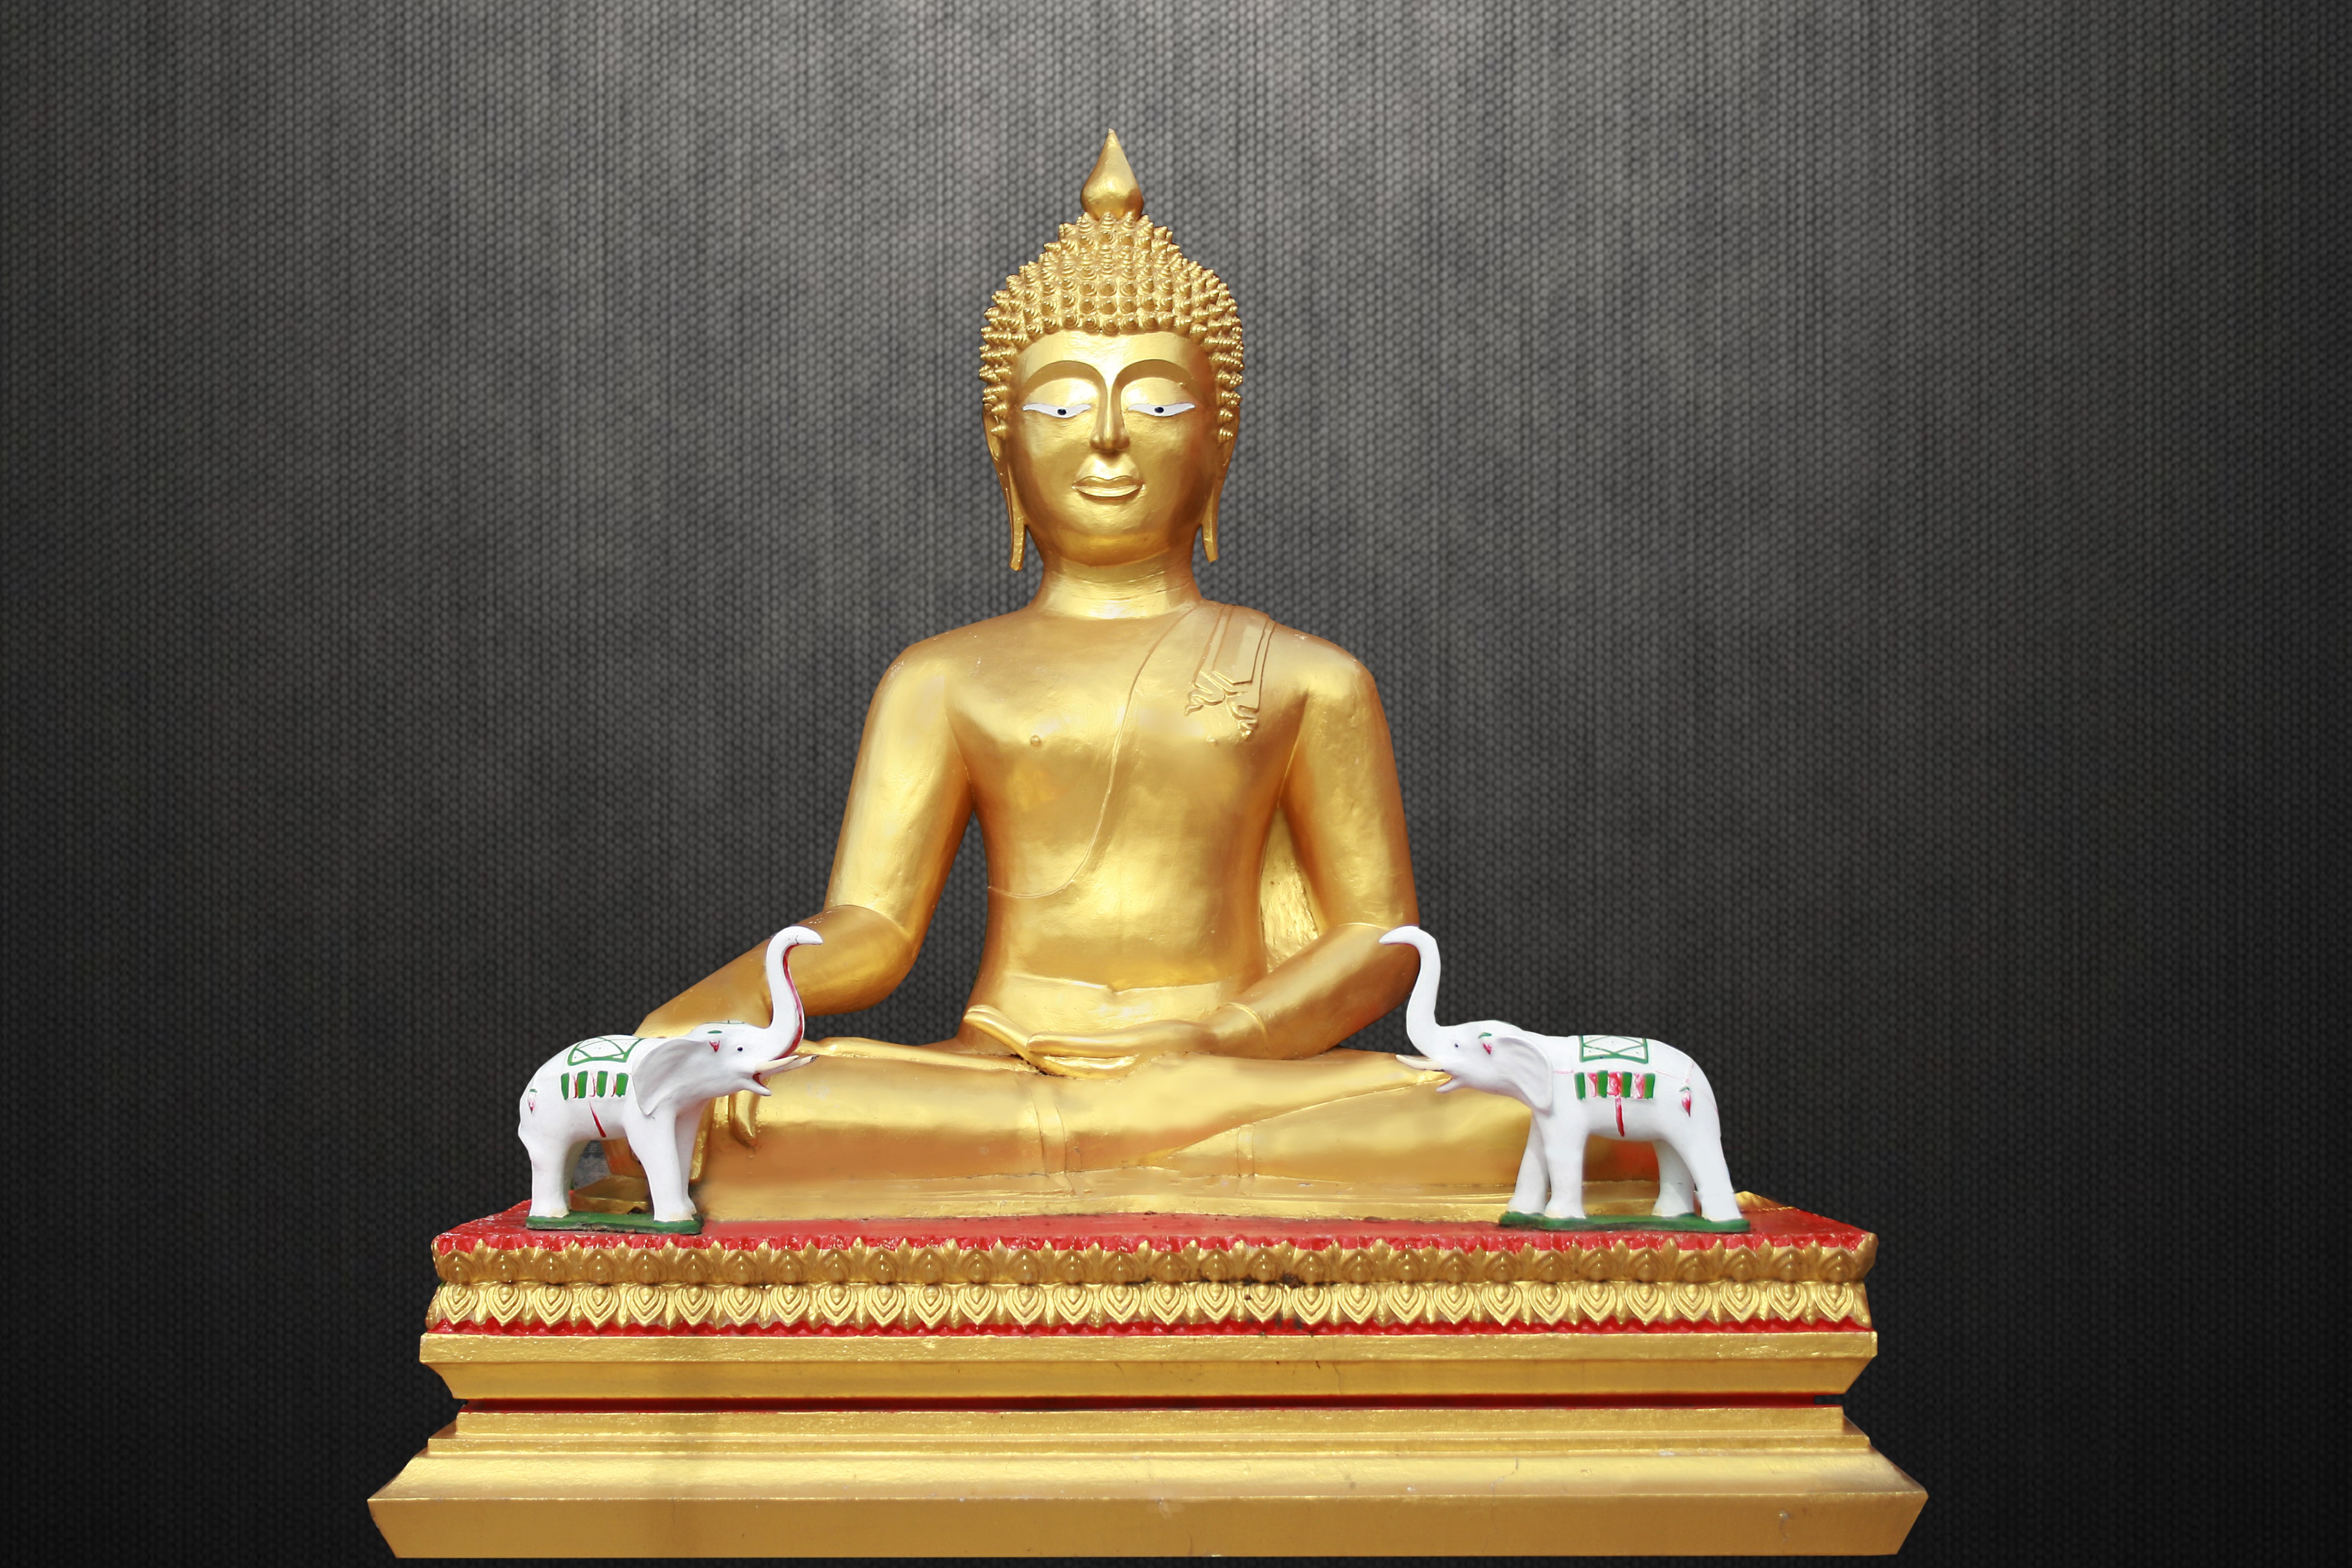
monument, statue, buddhist, buddhism, asia, zen, spiritual, fig, sculpture, m, meditation, gold, happy, temple, serenity, carving, wat, spirituality, enlightenment, golden buddha, inner calm, meditating buddha, fictional character, gautama buddha, ancient history, human positions